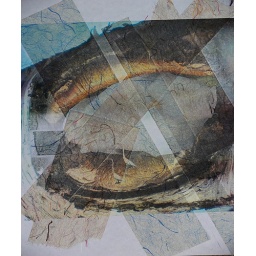
Eye in tree on strips of pink & blue